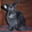
Label: rabbit